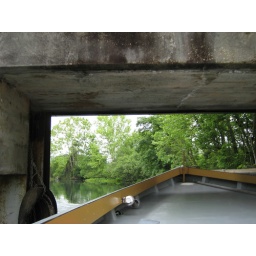
Under the bridge by boat